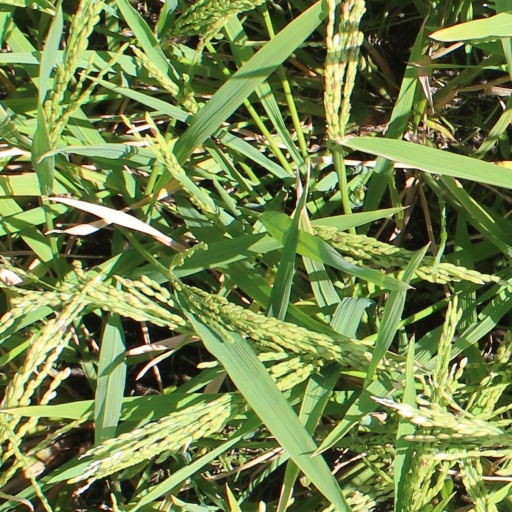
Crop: rice